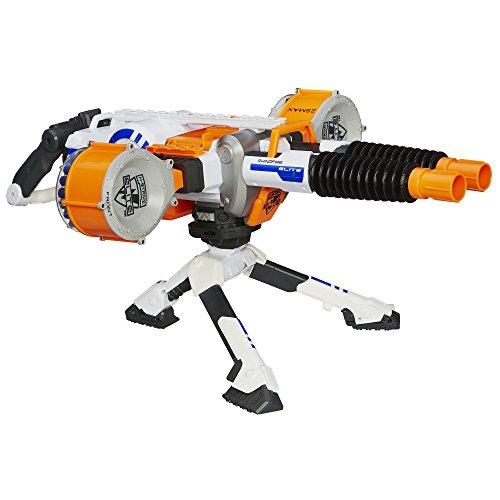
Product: Nerf N-Strike Elite Rhino-Fire Blaster (Amazon Exclusive)
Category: Toys & Games | Sports & Outdoor Play | Blasters & Foam Play
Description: Rhino-Fire blaster rapid-fires Elite darts from 2 alternating barrels with motorized blasting.
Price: $90.42
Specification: ProductDimensions:5.9x33.8x15.9inches|ItemWeight:6.94pounds|ShippingWeight:7.1pounds(Viewshippingratesandpolicies)|ASIN:B00MXT52FY|Itemmodelnumber:34276|Manufacturerrecommendedage:8yearsandup|Batteries:6Dbatteriesrequired.